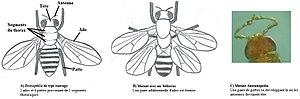
Mouche drosophila sous son phénotype sauvage (A), sous son phénotype mutant du gène Bithorax (B) et sous son phénotype mutant du gène Antennapedia (C).
Une boîte homéotique est une séquence d'ADN qu'on retrouve dans certains gènes essentiels au développement embryonnaire des animaux, des champignons et des plantes. Ainsi, un gène contenant une boîte homéotique va coder un homéodomaine qui grâce à sa conformation se lie à l’ADN et permet d’activer en cascade d'autres gènes. C'est le cas, par exemple, de tous les gènes nécessaires pour l'identité et le développement d'un segment du corps, appelés gènes homéotiques, chez Drosophila, une mouche à fruits. Il est important de faire la distinction suivante : un gène possédant une boîte homéotique n'est pas nécessairement un gène homéotique, même si tous les gènes homéotiques possèdent une séquence boîte homéotique.